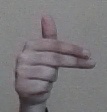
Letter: ghain